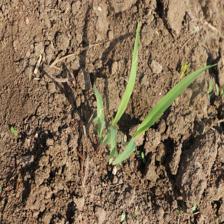
Label: Sorghum